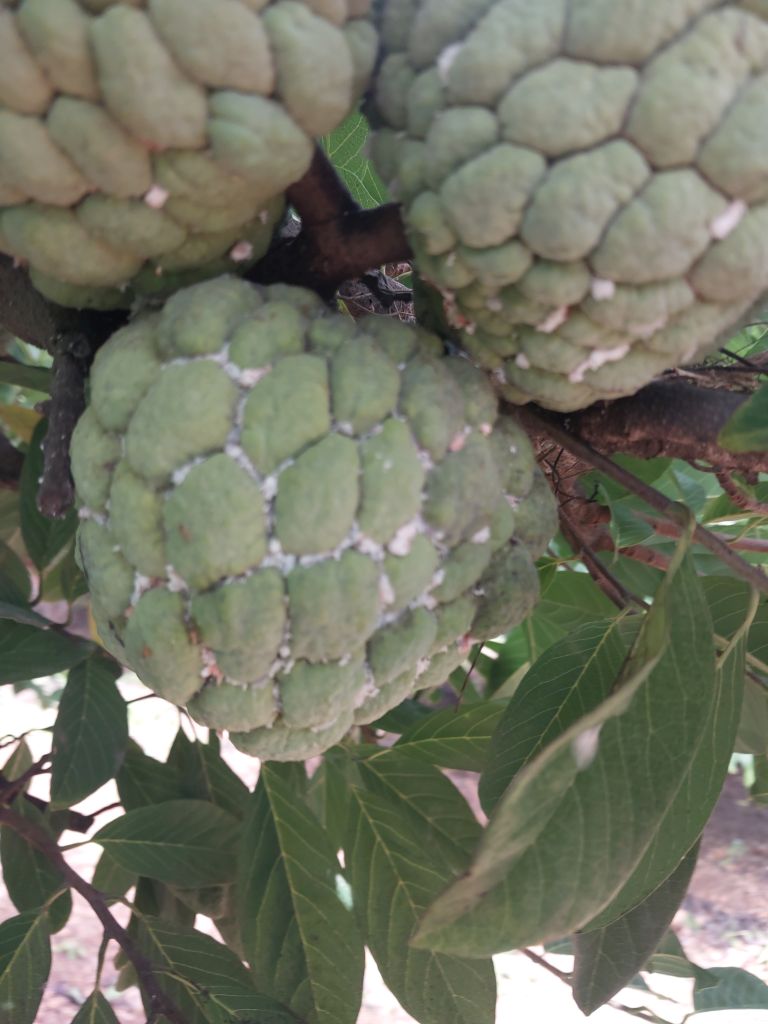
Disease label: Mealy Bug